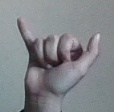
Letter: ya